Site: brandenburg
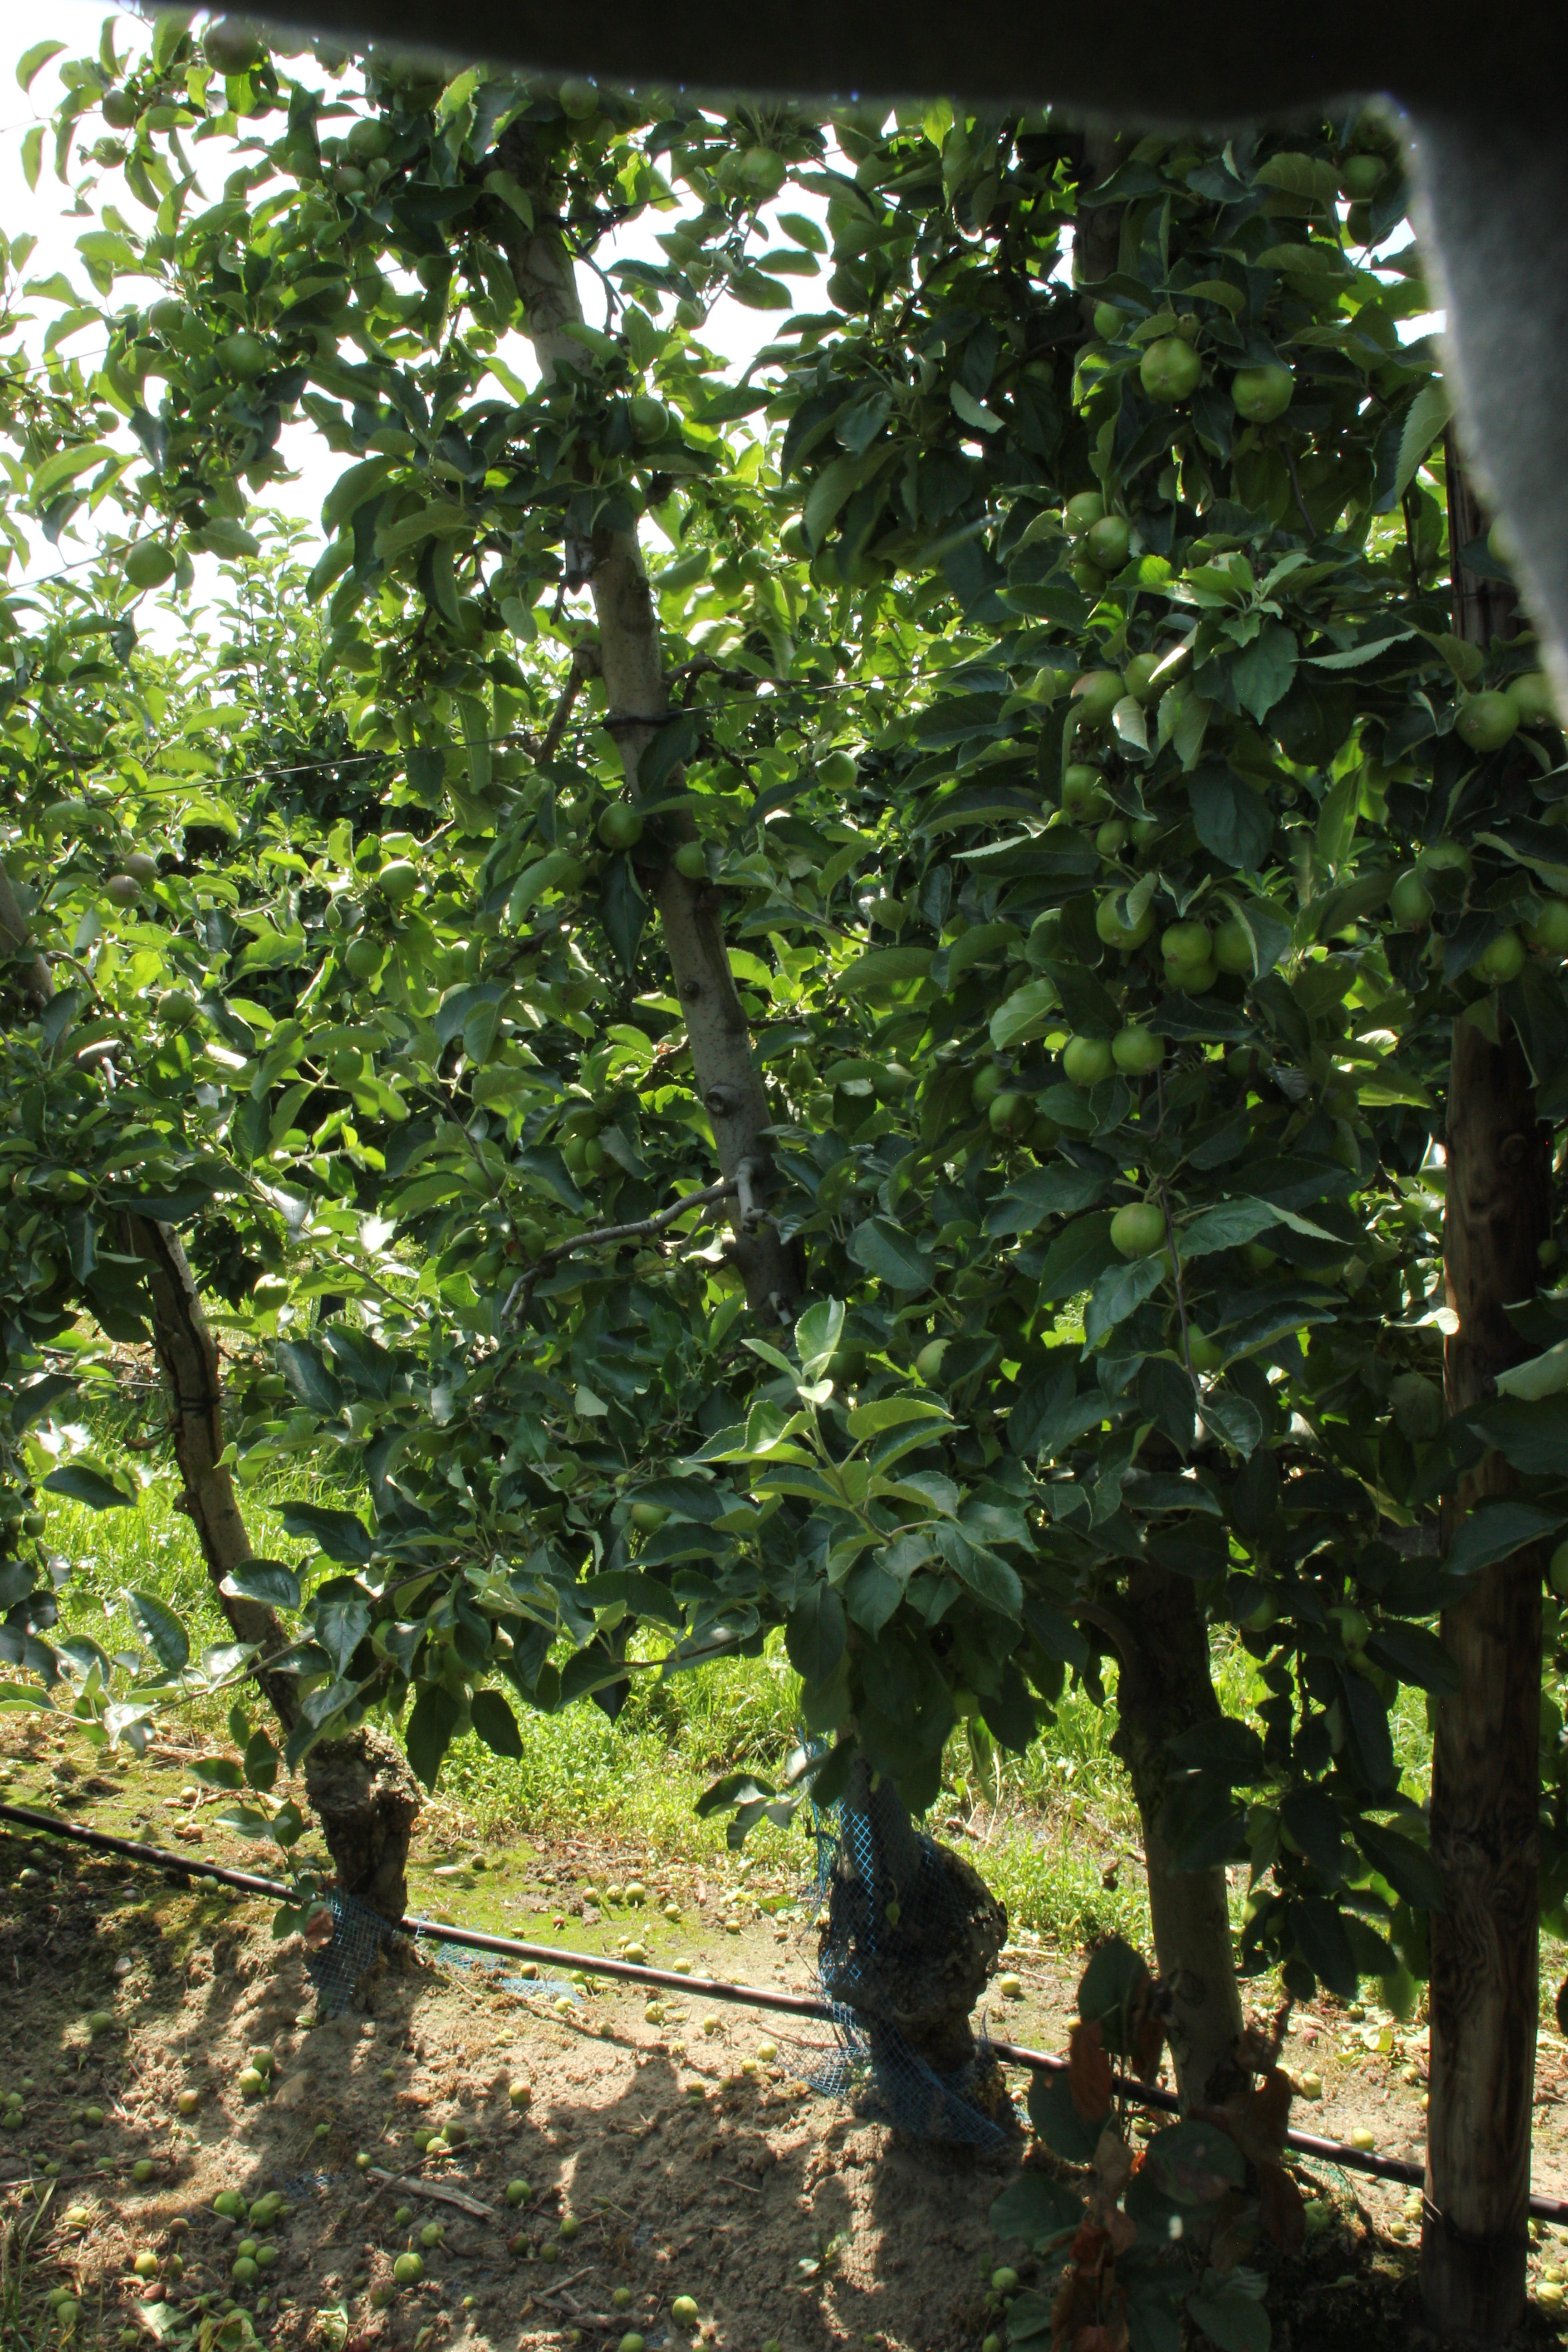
Growth stage (BBCH 74): Development of fruit